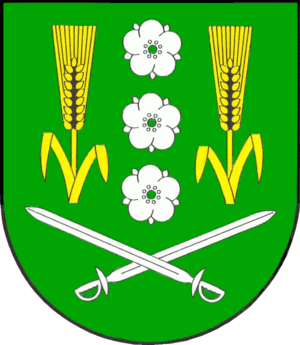
Süderhastedt est une commune allemande du Schleswig-Holstein, située dans l'arrondissement de Dithmarse, à dix kilomètres au sud-est de la ville de Meldorf. Süderhastedt est l'une des 14 communes de l'Amt Burg-St. Michaelisdonn dont le siège est à Burg.